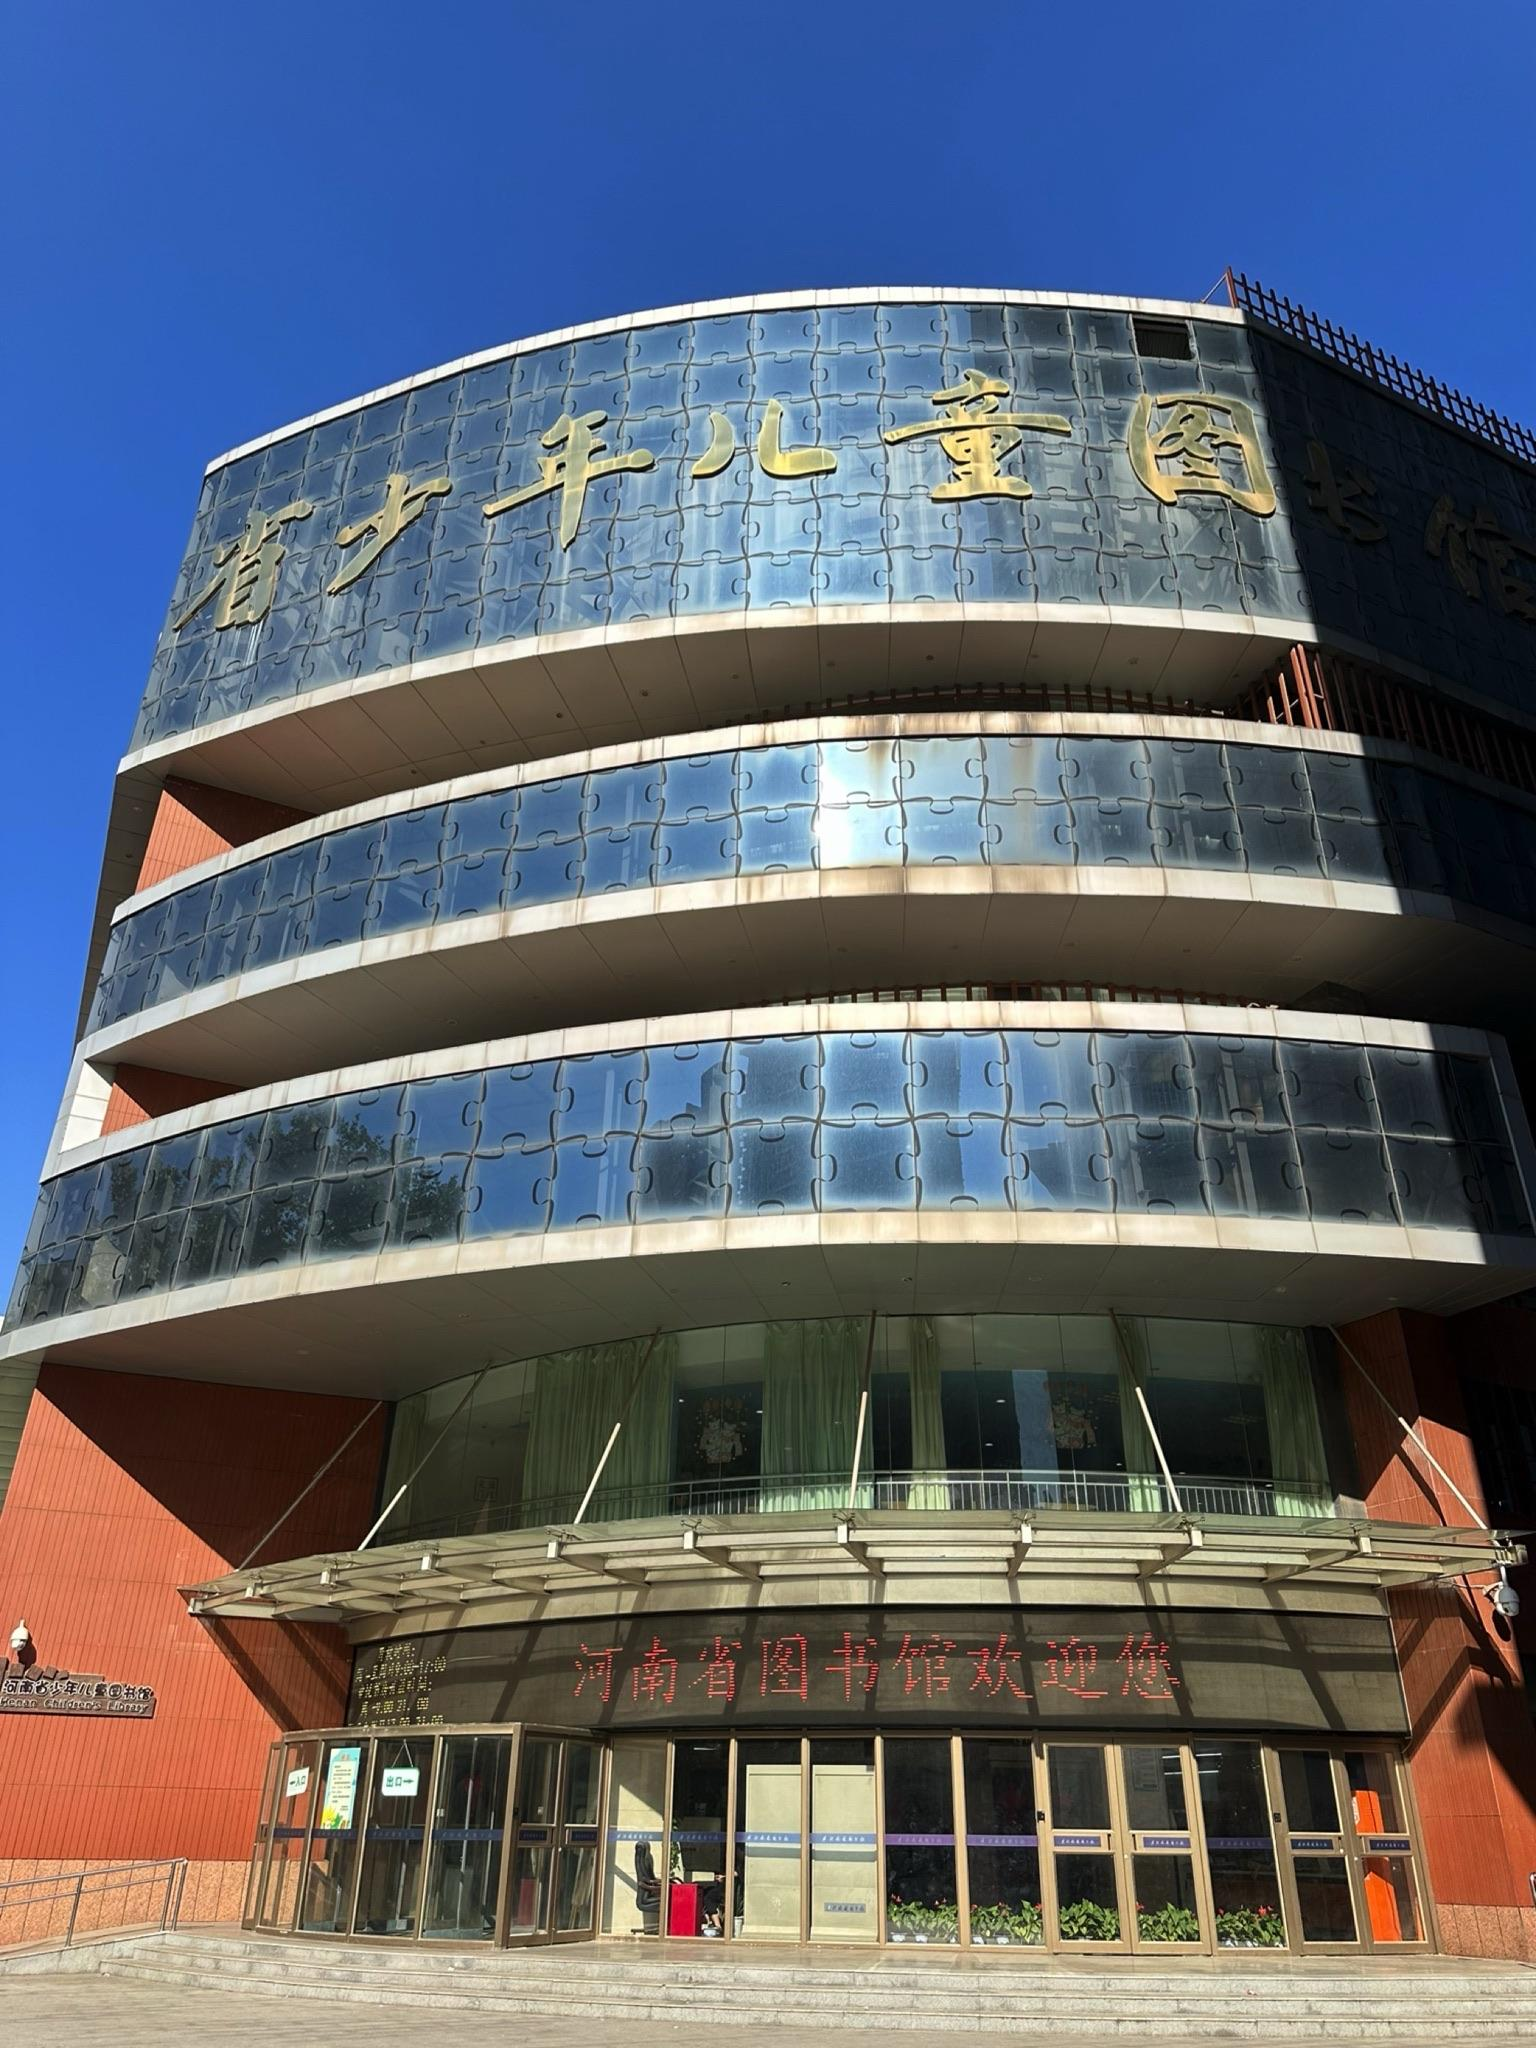
地标名称：河南省少年儿童图书馆
所在城市：郑州市·金水区